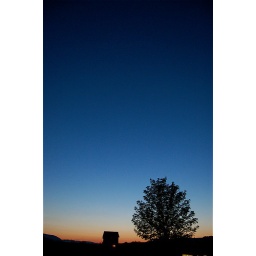
A silhoette of a lonesome house with a tree. Emphasised by the mighty darkening sky that lingers all around.